Rummy (2014 film)

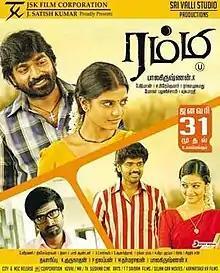
Theatrical release poster

Rummy is a 2014 Indian Tamil-language romantic action thriller film co-produced and directed by debutant Balakrishnan K. It features Vijay Sethupathi, Inigo Prabhakar, Aishwarya Rajesh, Gayathrie Shankar, Soori and Joe Malloori. The music was composed by D. Imman with editing by Raja Mohammad and cinematography by Premkumar Chandran. The story revolves around college students, Sakthi and Joseph, fall in love with girls of the same family. When the family learns about the love affairs, they are ready to go to any length to save their honour.